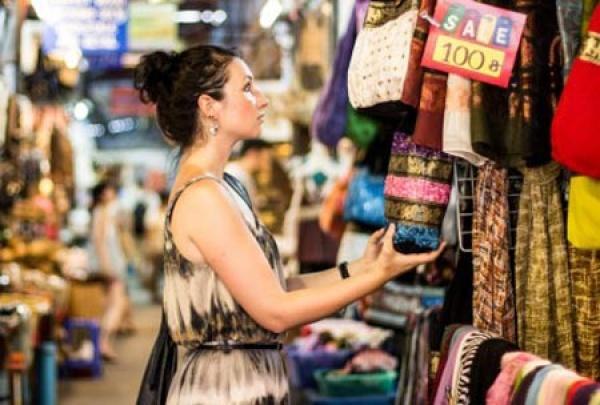
có một người phụ nữ xuất hiện ở bên những chiếc túi